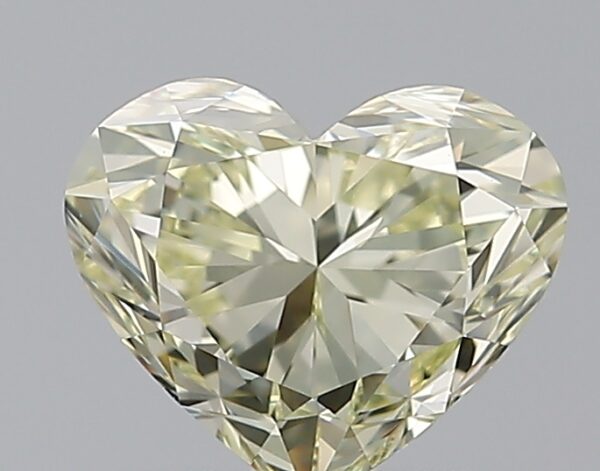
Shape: heart
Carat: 1
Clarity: VVS1
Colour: W-X
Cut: EX
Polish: EX
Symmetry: VG
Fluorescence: N
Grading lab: GIA
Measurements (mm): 5.84 x 6.93 x 4.17